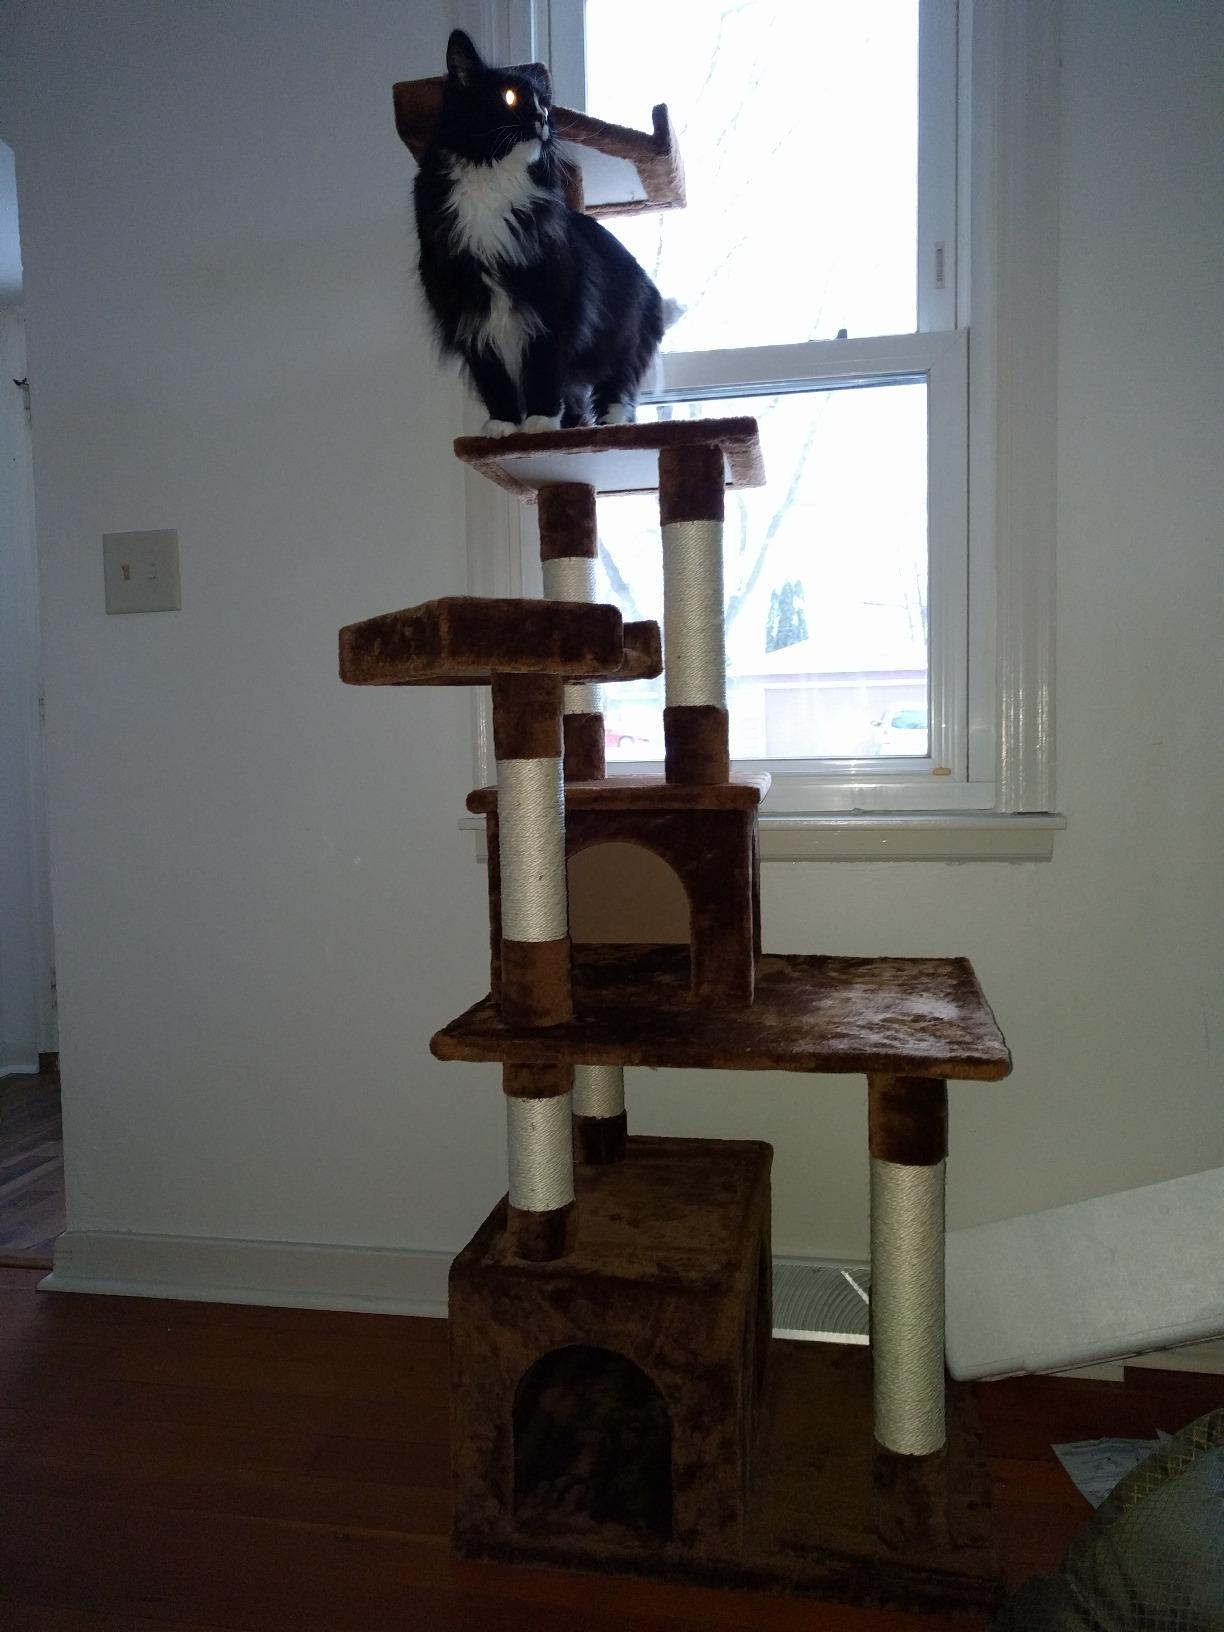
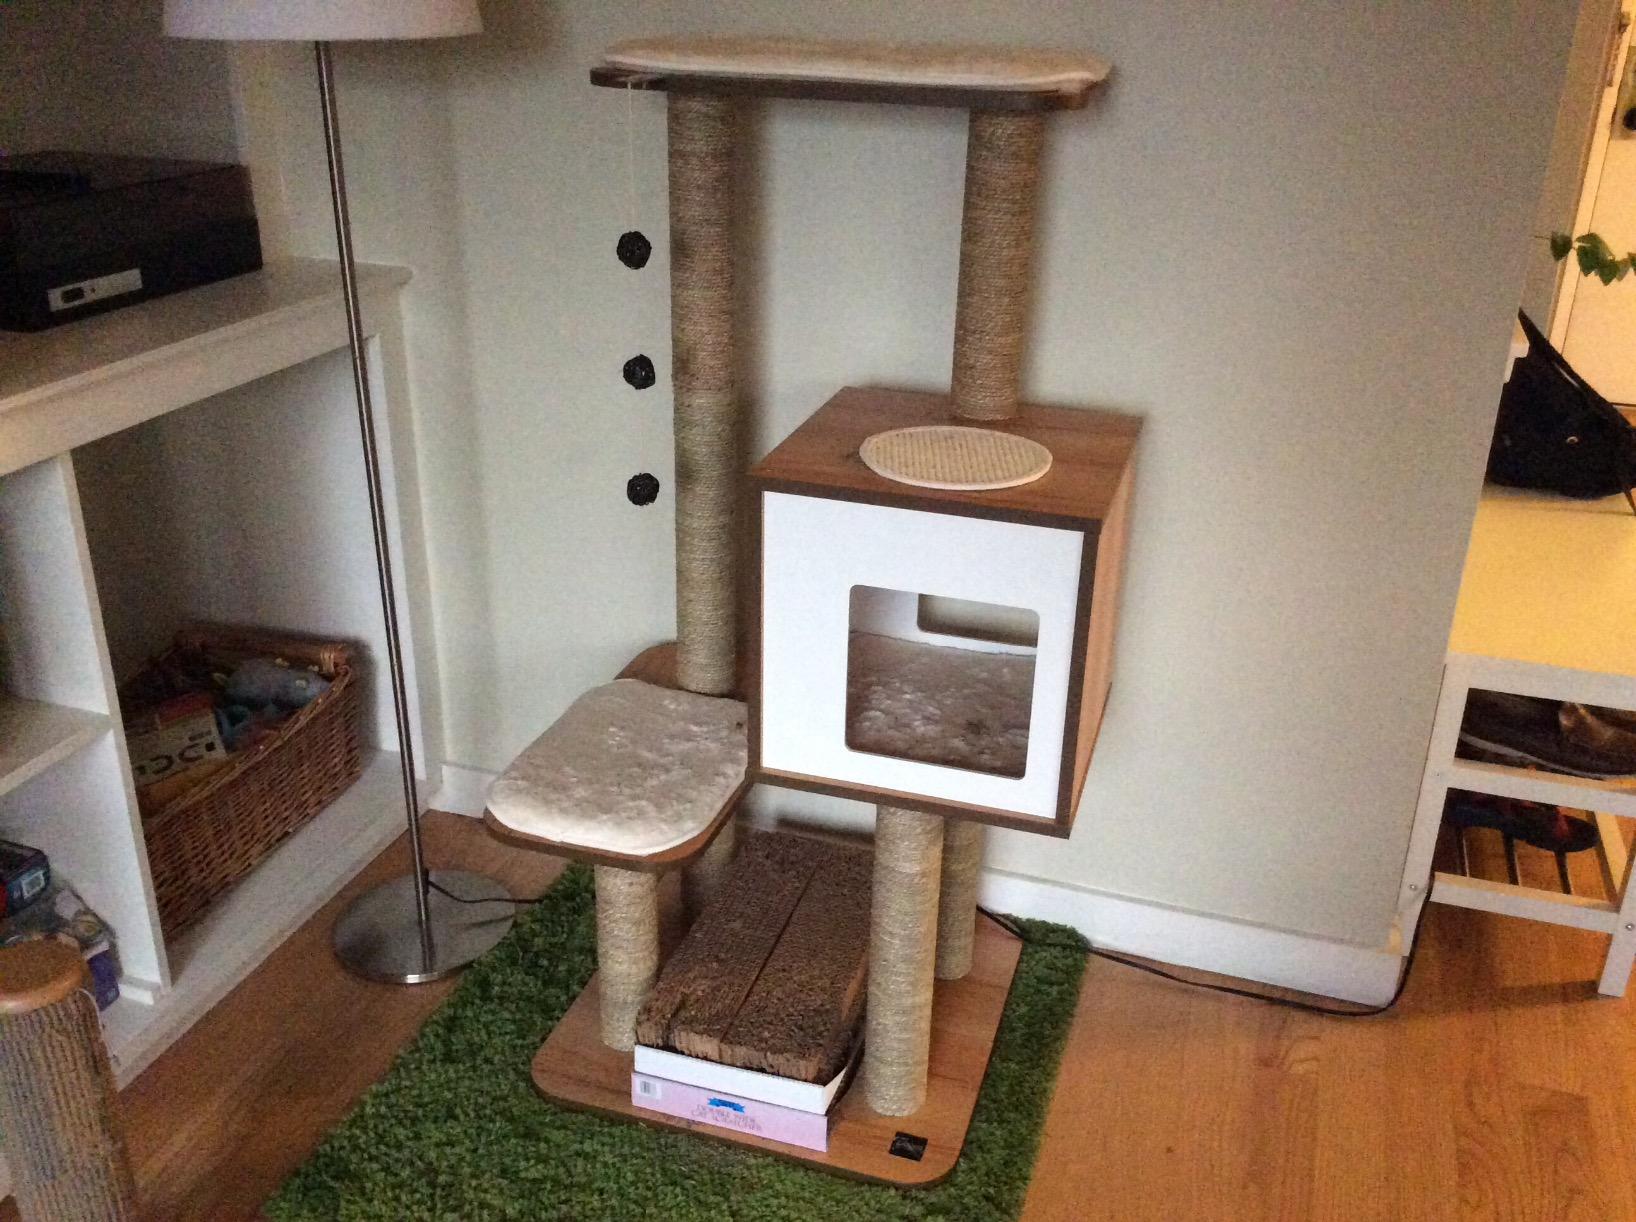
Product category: items_cat tree
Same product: no